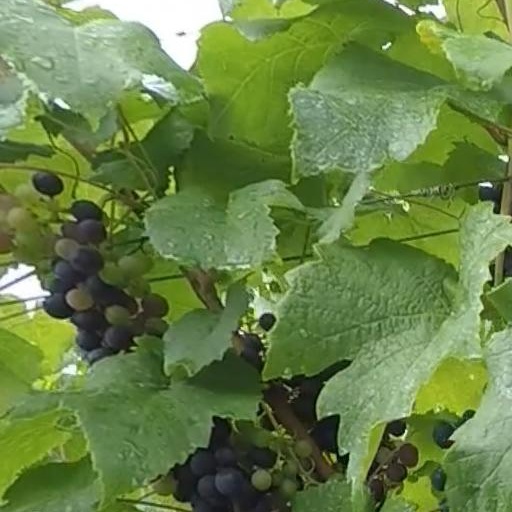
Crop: grape